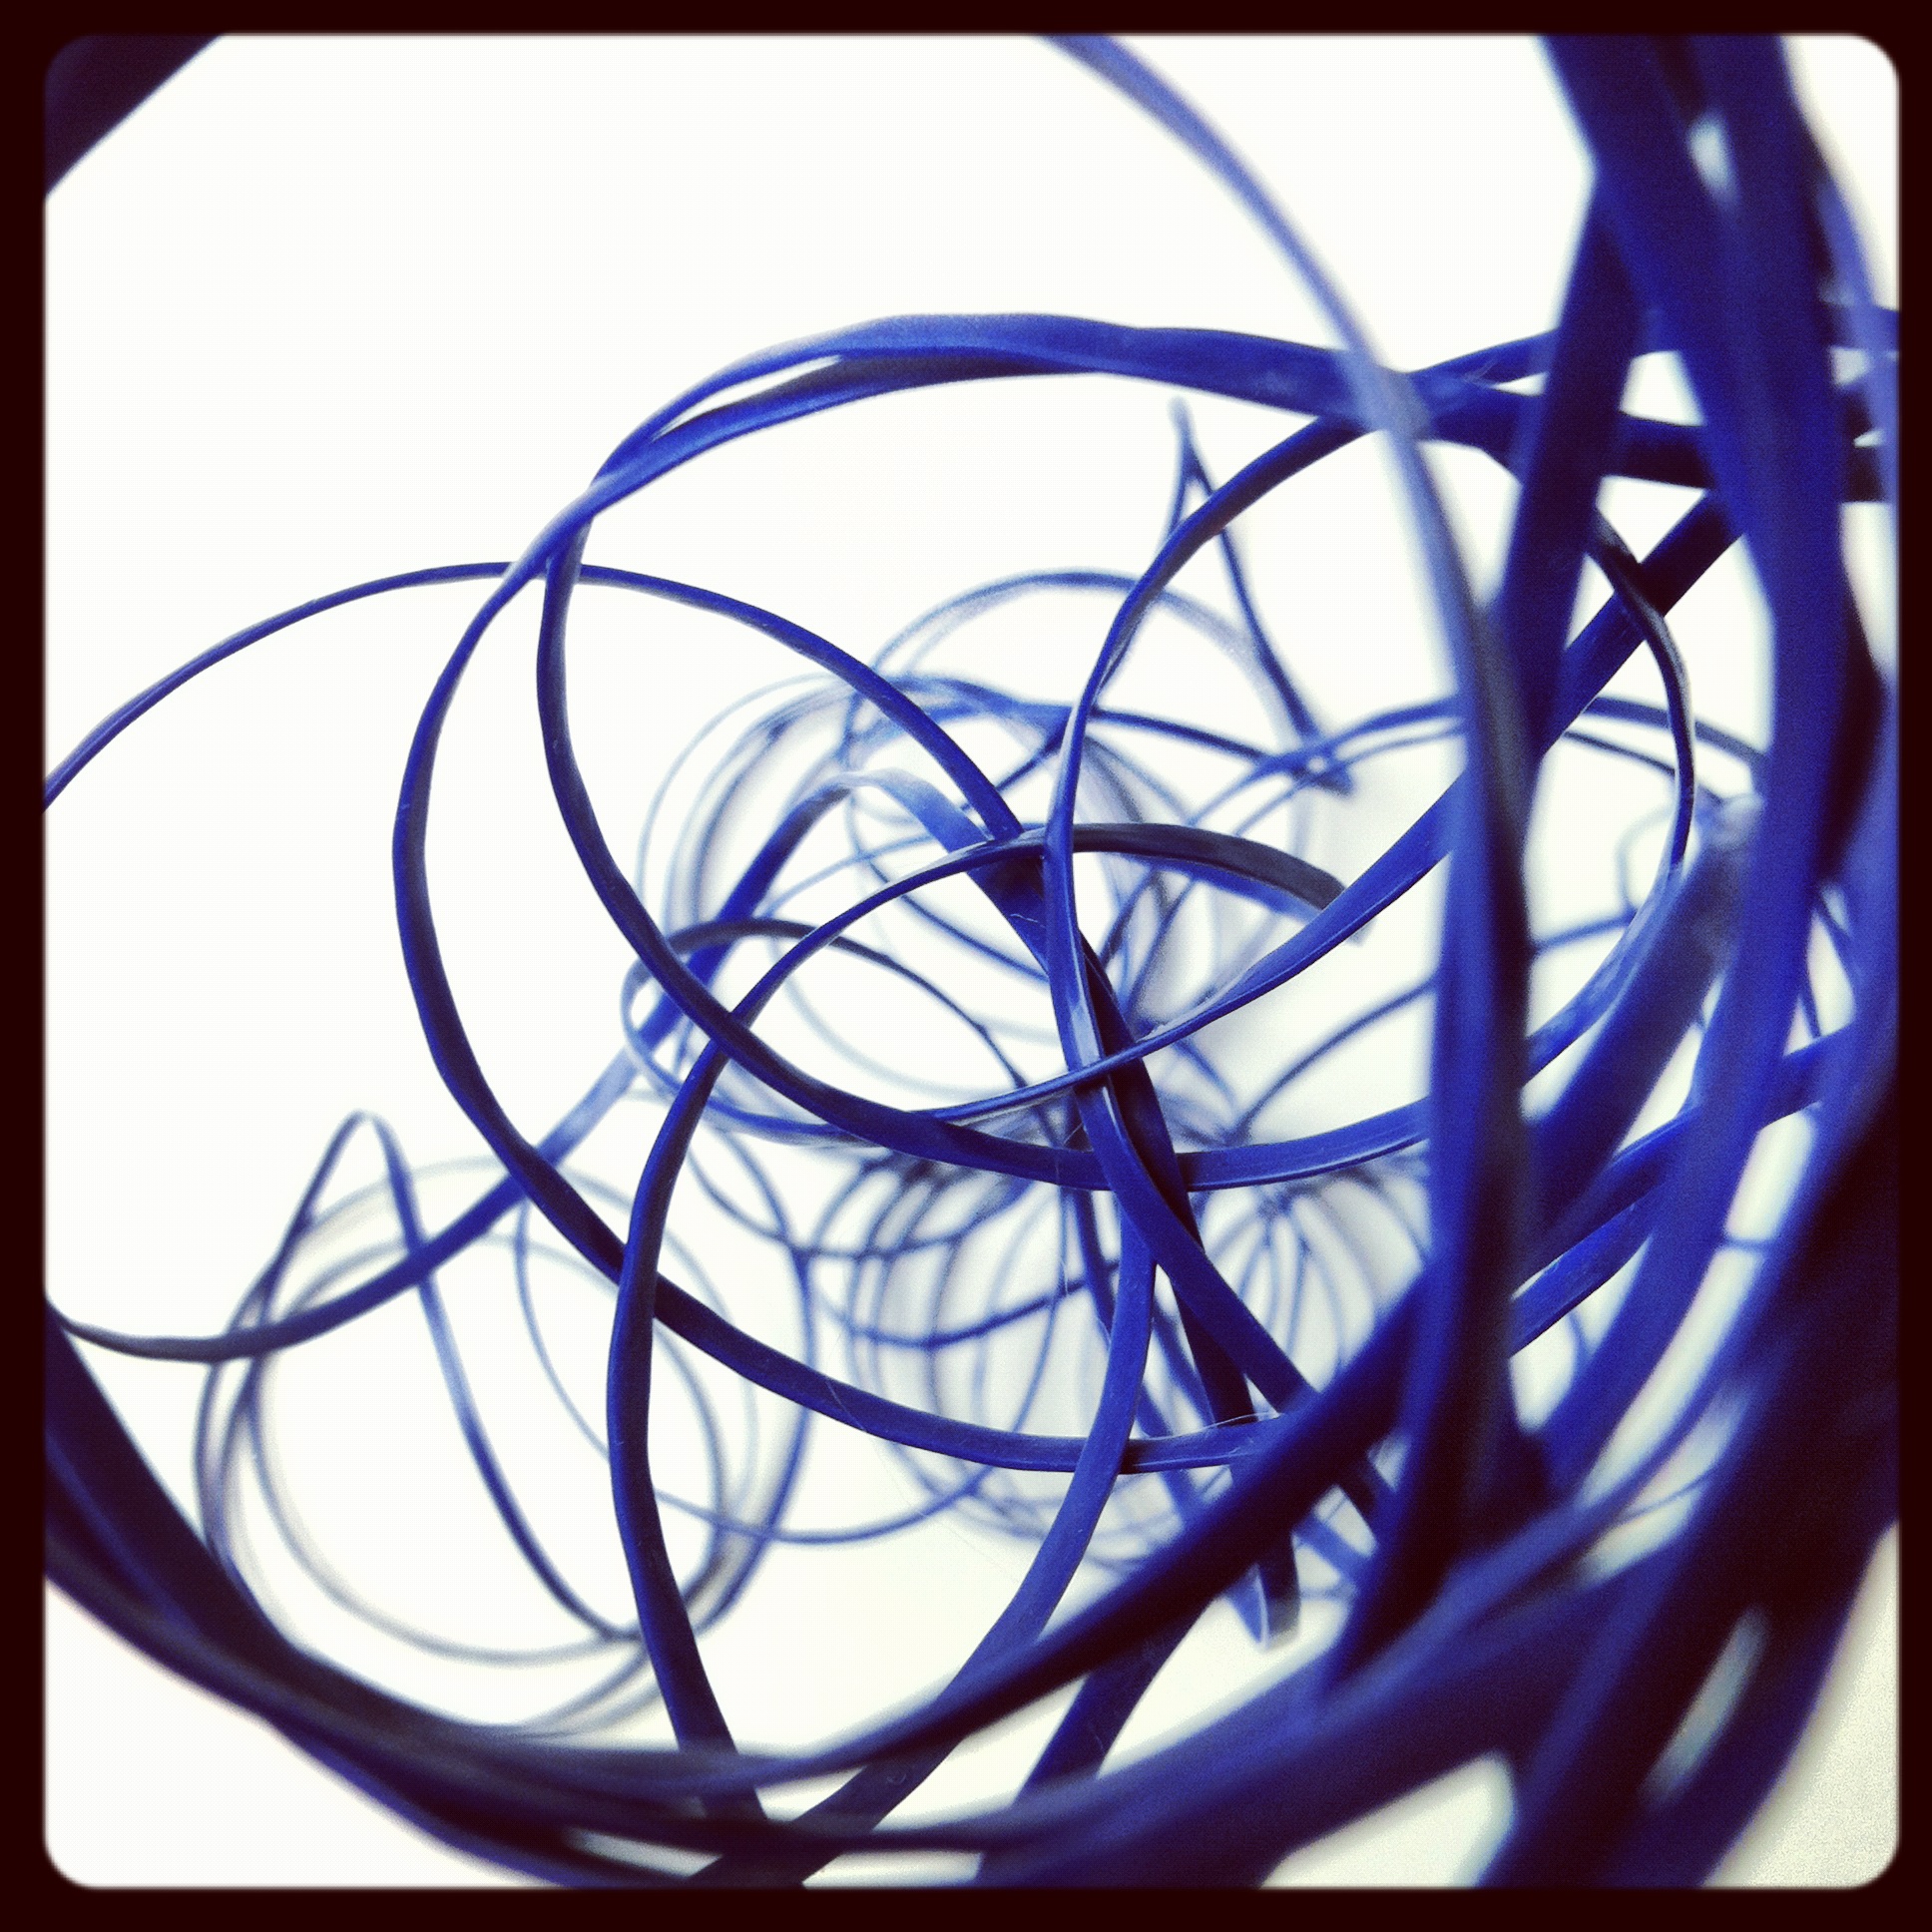
rope, wheel, window, glass, cable, line, circle, symmetry, sphere, shape, loops